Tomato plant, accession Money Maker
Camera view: bottom (45 deg); turntable rotation: 150 degrees
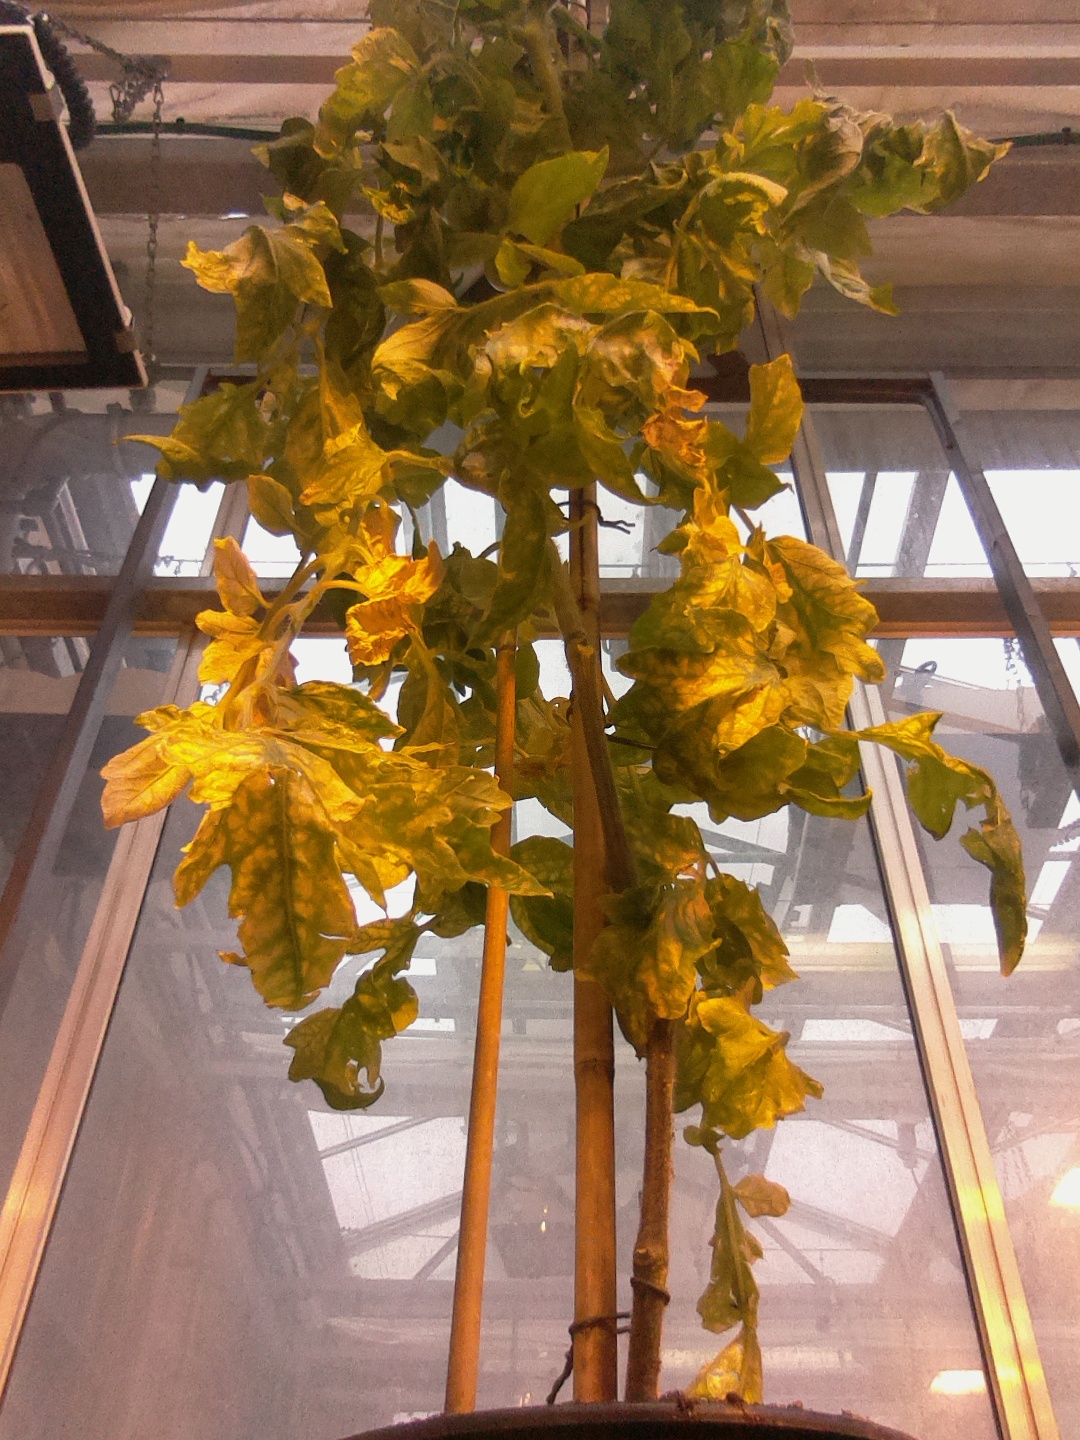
BBCH growth stage 81: 10%-20% of fruits show typical fully ripe color